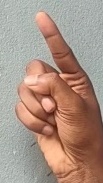
ASL sign: Z